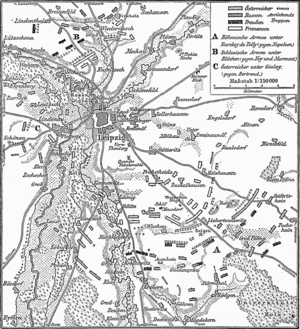
La bataille de Leipzig, aussi appelée la « bataille des Nations », est la plus grande confrontation des guerres napoléoniennes. Victoire stratégique de la Sixième Coalition contre Napoléon Iᵉʳ, elle est suivie par le retrait d'Allemagne de Napoléon et d'une partie de son armée.